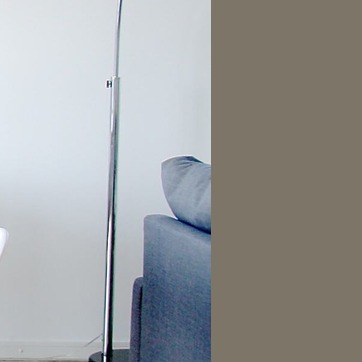
Material: fabric